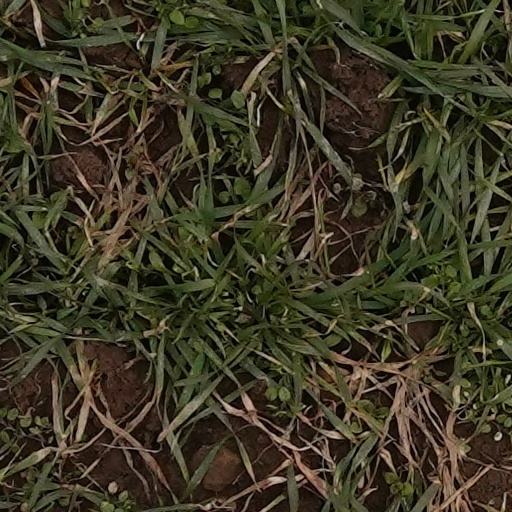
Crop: wheat